Robert Rolle (died 1660)

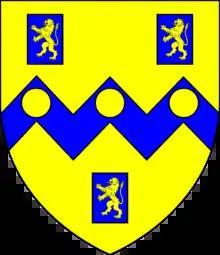
Arms of Rolle: "Or, on a fesse dancetté between three billets azure each charged with a lion rampant of the first three bezants"

Robert Rolle (c. 1622 – 1660) was an English politician who sat in the House of Commons at various times between 1654 and 1660.